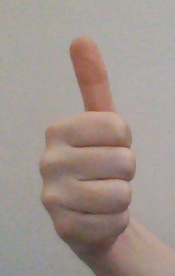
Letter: aleff